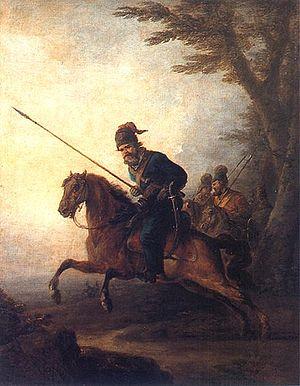
L'invasion anglo-russe de la Hollande est une campagne militaire de la Deuxième Coalition qui s'est déroulée du 27 août au 19 novembre 1799, et qui fut marquée par l'invasion de la région de Hollande par une coalition composée de forces britanniques et russes. La campagne avait pour double objectif de neutraliser la flotte batave et de favoriser un soulèvement des partisans de l'ancien stathouder Guillaume V contre le gouvernement batave, favorable aux Français. Une coalition entre des armées française et batave de puissance équivalente s'opposa à cette invasion.